Building at 202 W. Third Street

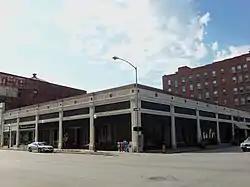

The Building at 202 W. Third Street, also known as the M.D. Petersen Estate Building, is a historic building located in downtown Davenport, Iowa, United States. It has been individually listed on the National Register of Historic Places since 1983. In 2020 it was included as a contributing property in the Davenport Downtown Commercial Historic District.